Tanks of the United States

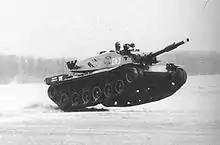
MBT-70 prototype at Aberdeen Proving Ground undergoing speed tests

During this battle, one M48A3 Patton tank and one M113 Armored Cavalry Assault Vehicle (ACAV) were destroyed, becoming the first losses to the Sagger missile; losses that would echo on an even larger scale a year later during the Yom Kippur War in the Middle East in 1973.